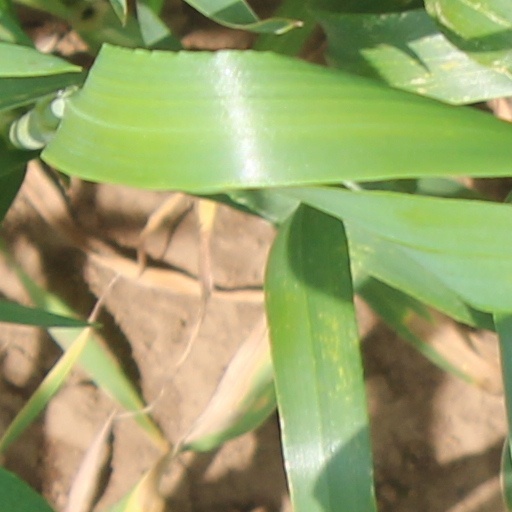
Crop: wheat